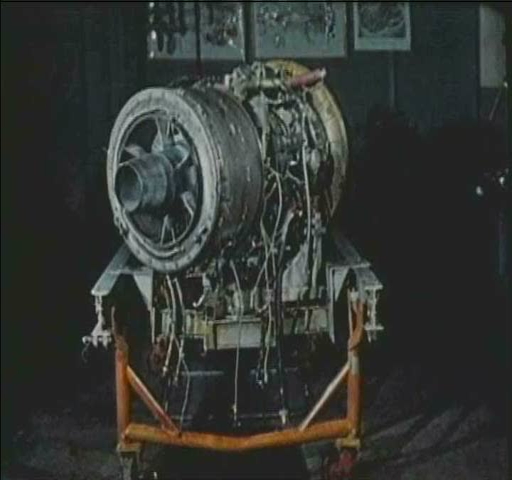
an engine of a chinook helicopter is undergoing tests .